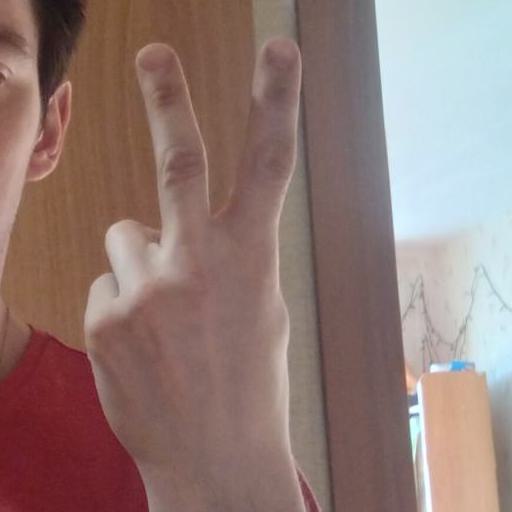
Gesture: peace_inverted